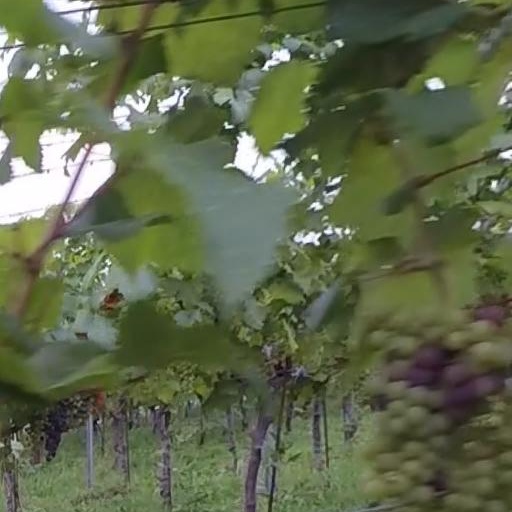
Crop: grape